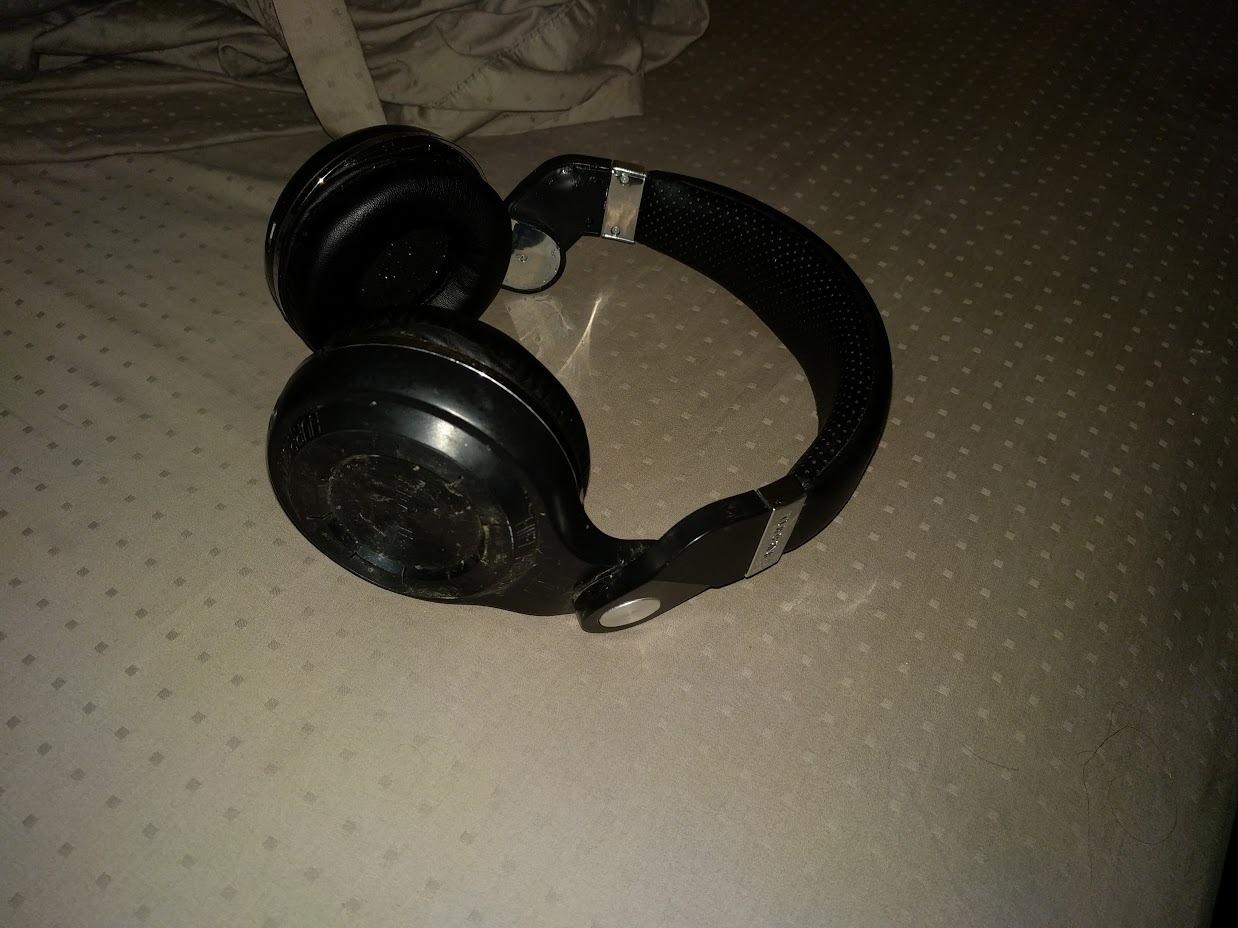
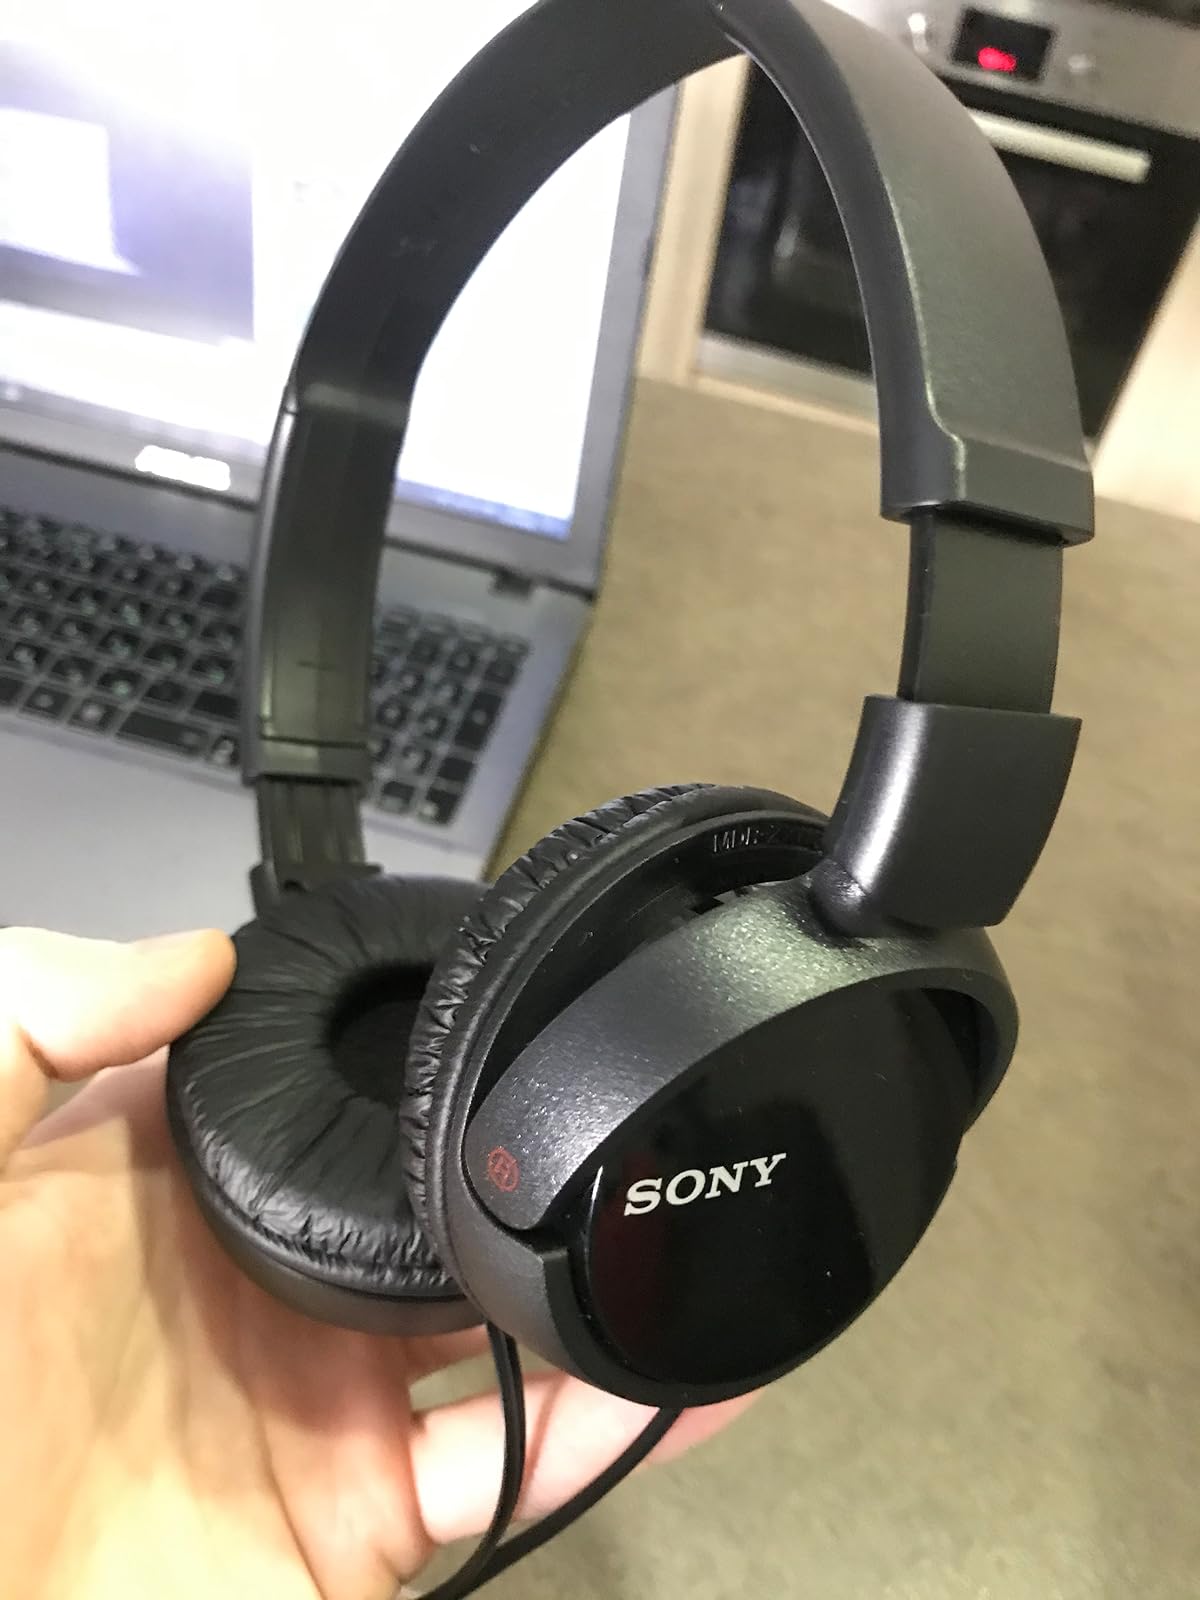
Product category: headphones
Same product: no